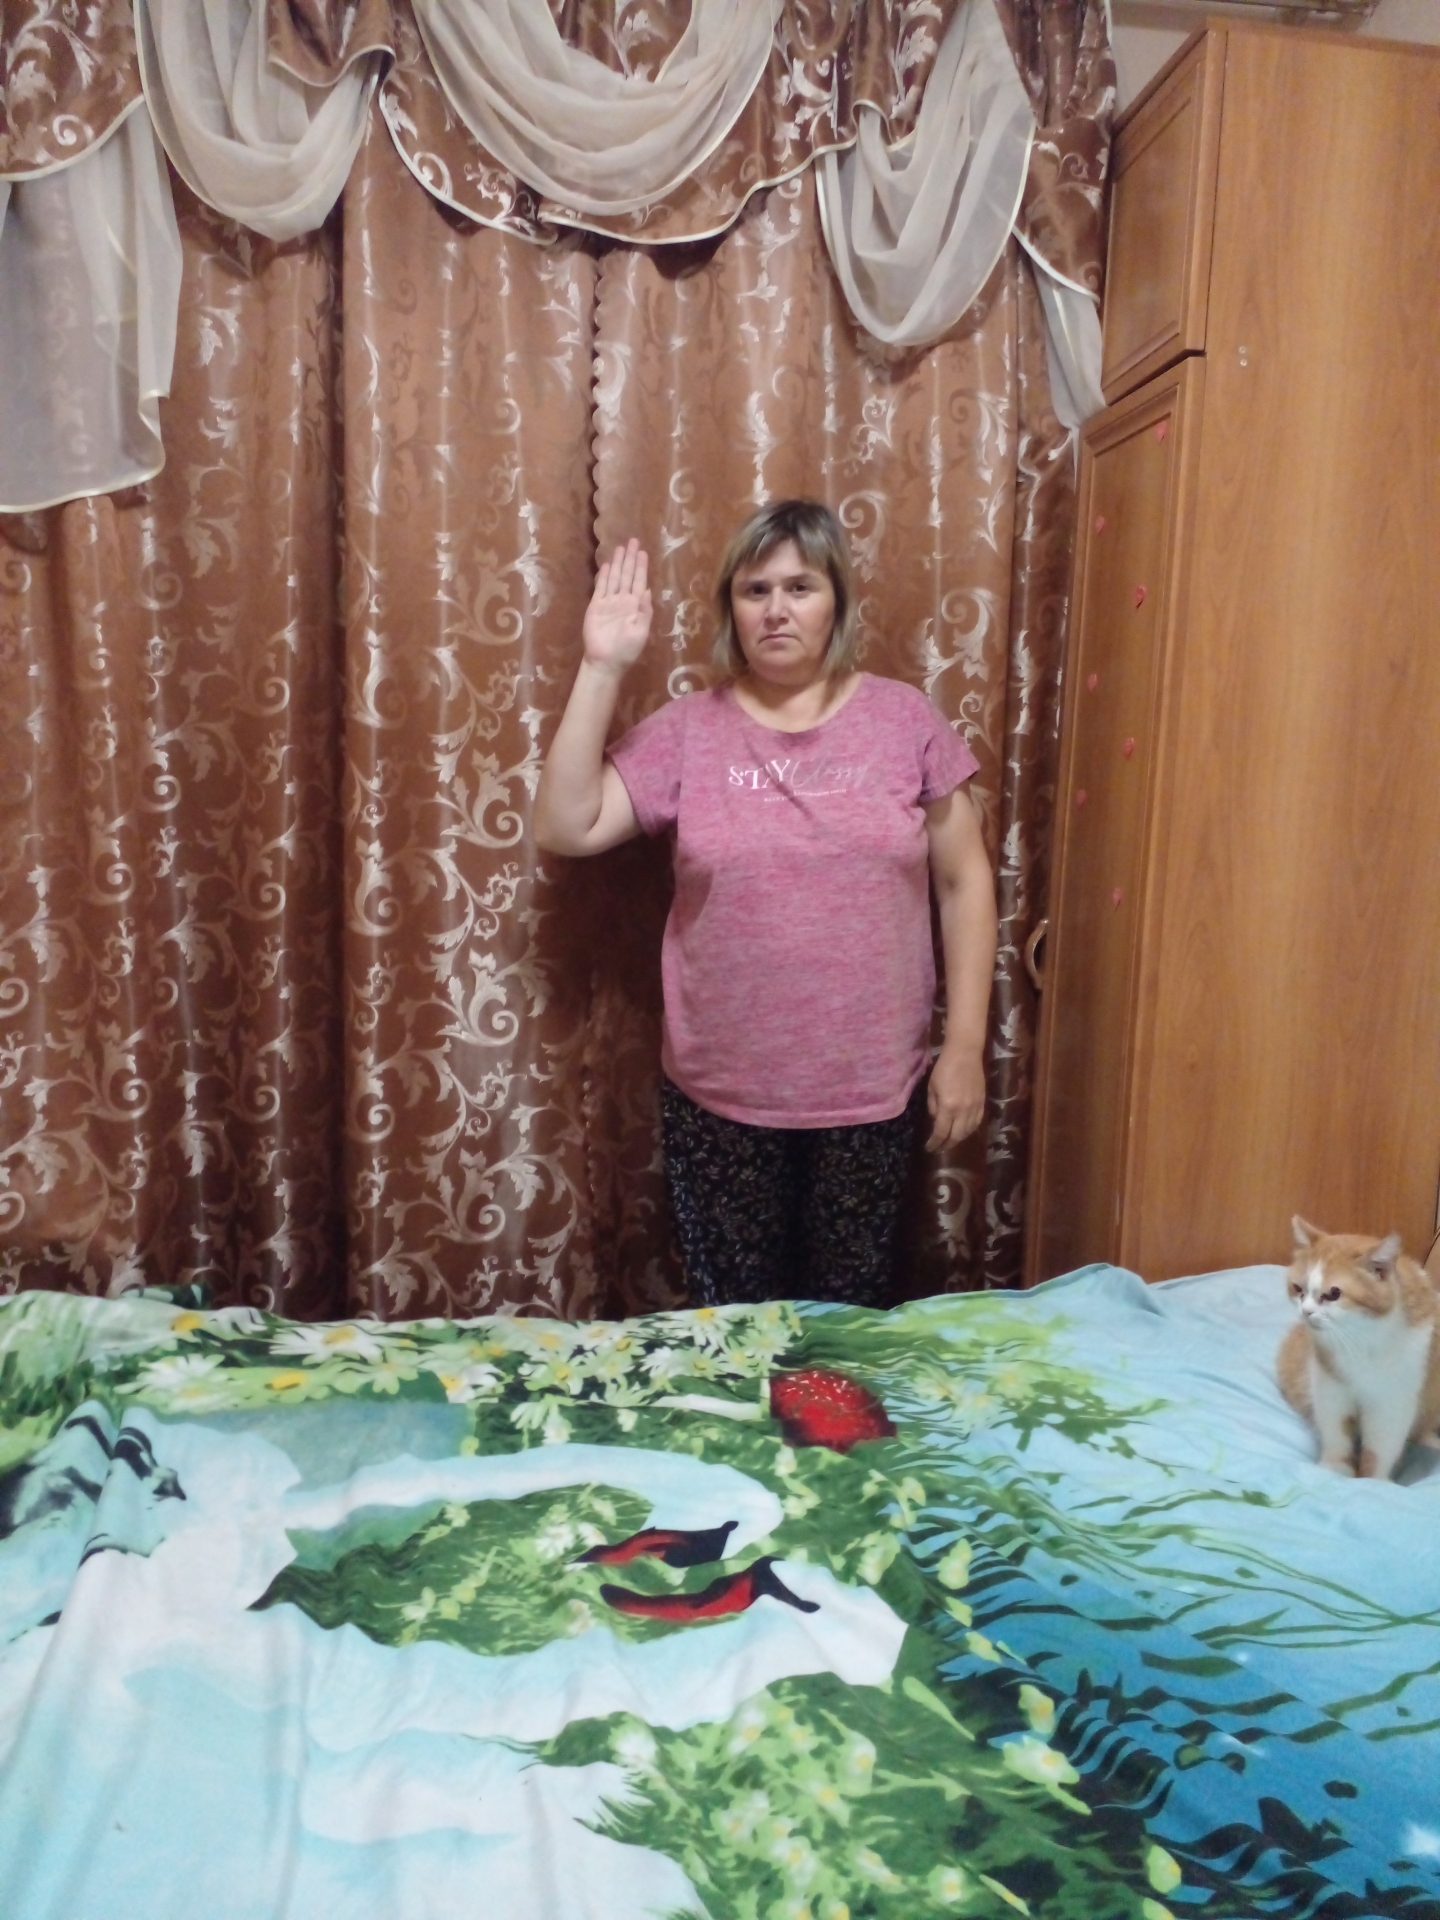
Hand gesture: stop